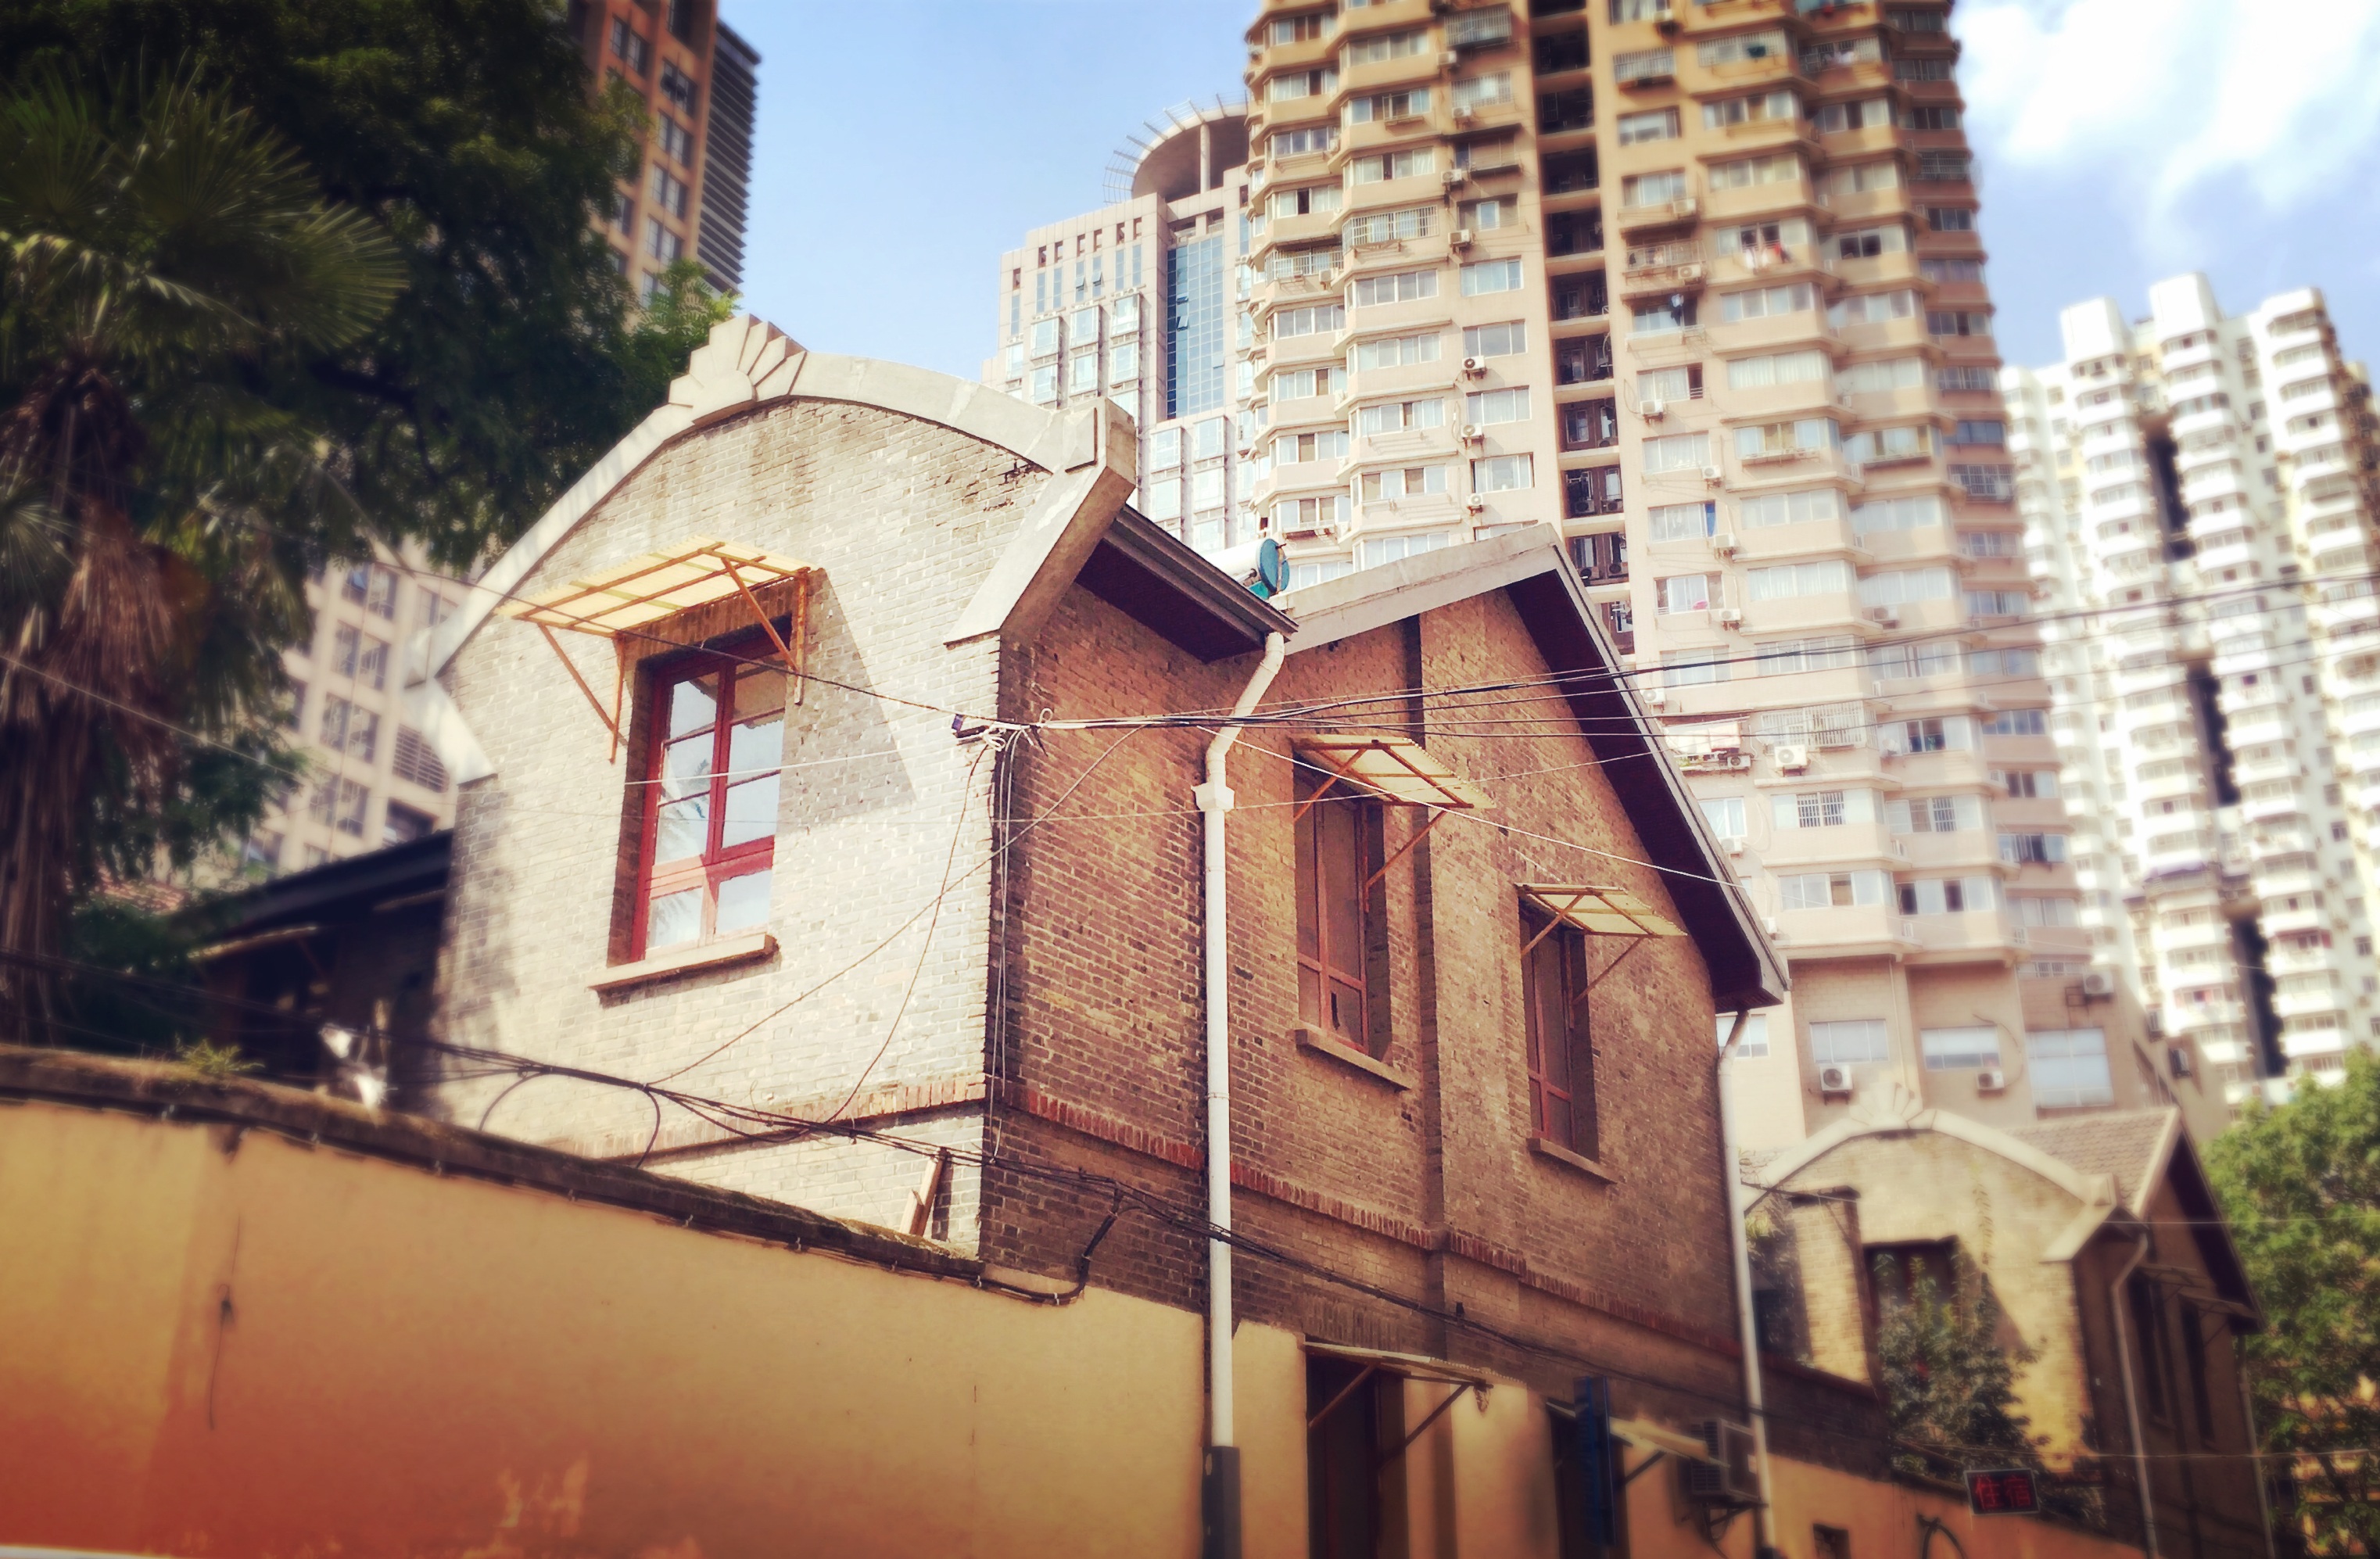
road, street, house, town, alley, facade, housing, neighbourhood, republic of china, nanjing middle class, urban area, residential area, human settlement